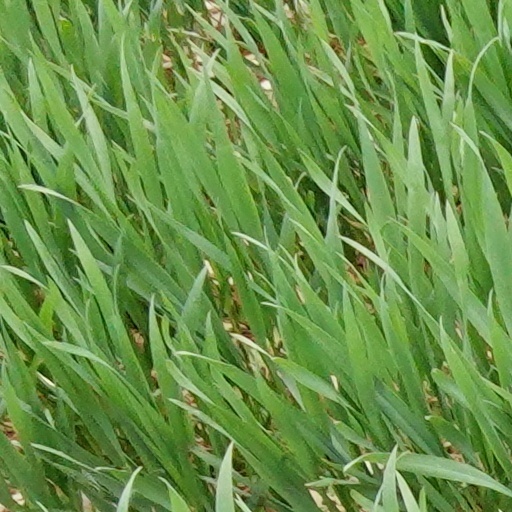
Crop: wheat